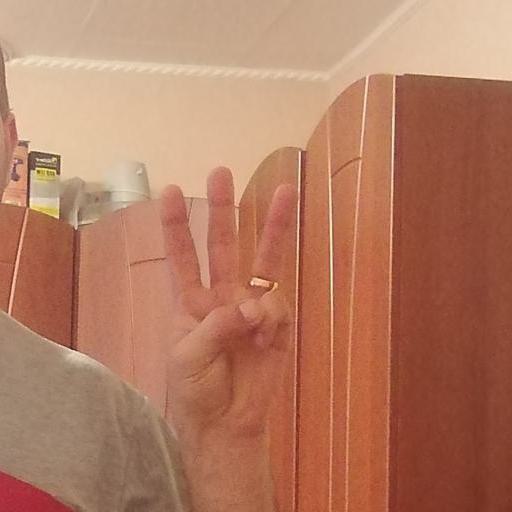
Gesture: three